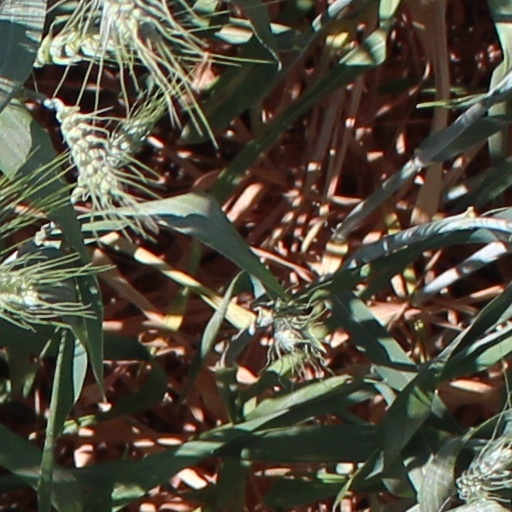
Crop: wheat